Grozden Peak

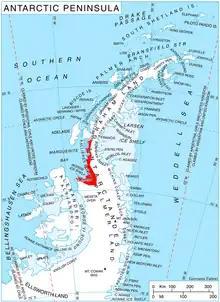
Location of Fallières Coast on the Antarctic Peninsula.

Grozden Peak is the rocky peak rising to 1193 m in the west foothills of Hemimont Plateau on Fallières Coast in Graham Land, Antarctica. It surmounts Kom Glacier and its tributaries to the south, west and north.